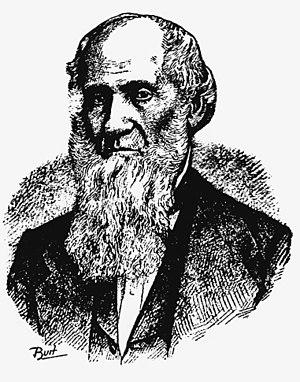
Squire Whipple est un ingénieur civil américain né à Hardwick, comté de Worcester le 16 septembre 1804, et mort à Albany le 15 mars 1888.